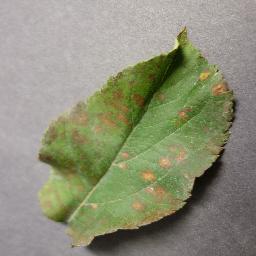
Label: Apple___Cedar_apple_rust